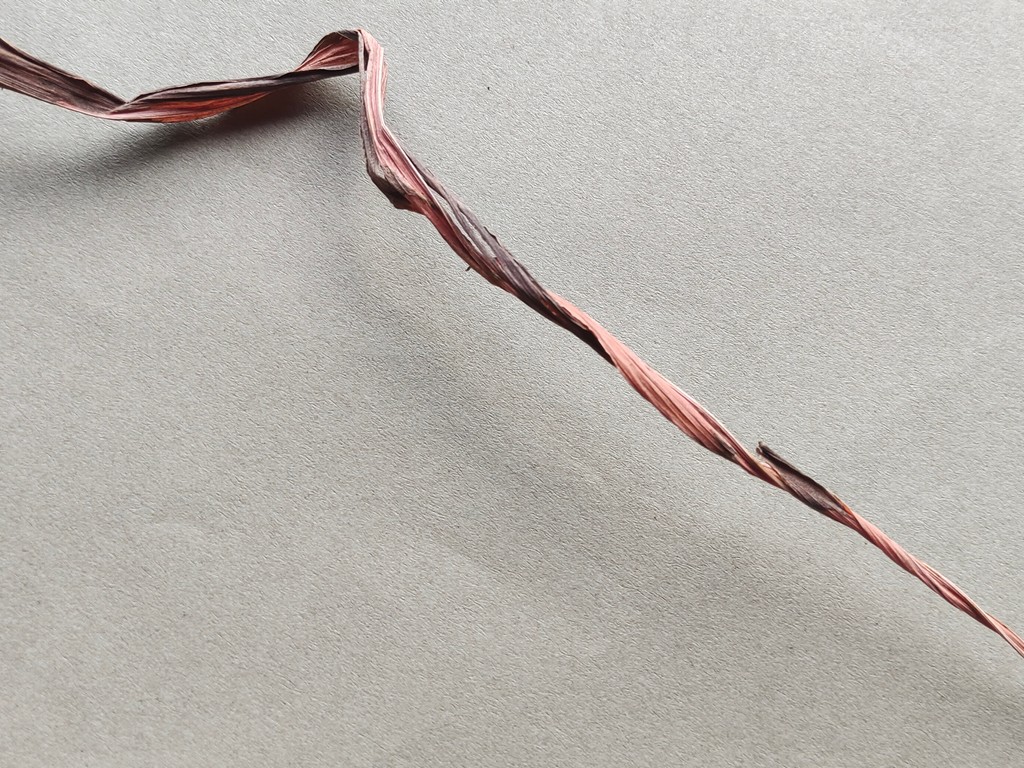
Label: Dried